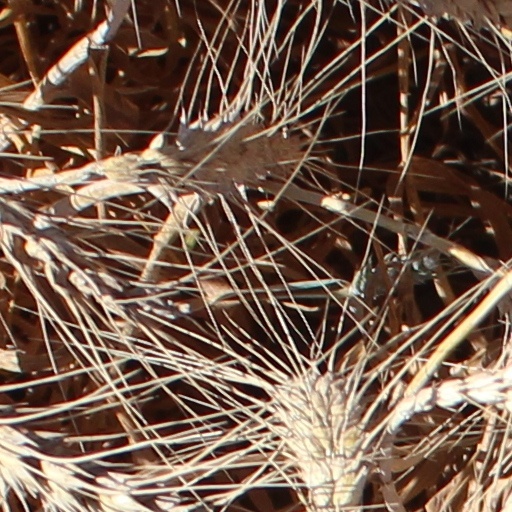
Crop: wheat